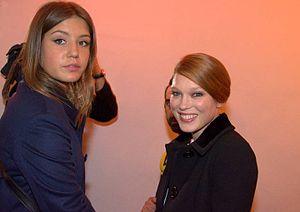
Léa Seydouyx et Adèle Exarchopoulos à la cérémonie des prix Lumières 2014
La 19ᵉ cérémonie des Lumières de la presse internationale, organisée par l'Académie des Lumières, s'est déroulée le 20 janvier 2014 à l'Espace Pierre Cardin à Paris sous la présidence de la comédienne Carole Bouquet.